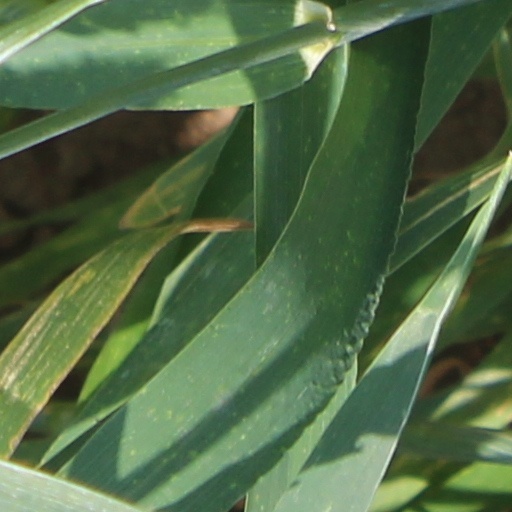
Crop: wheat